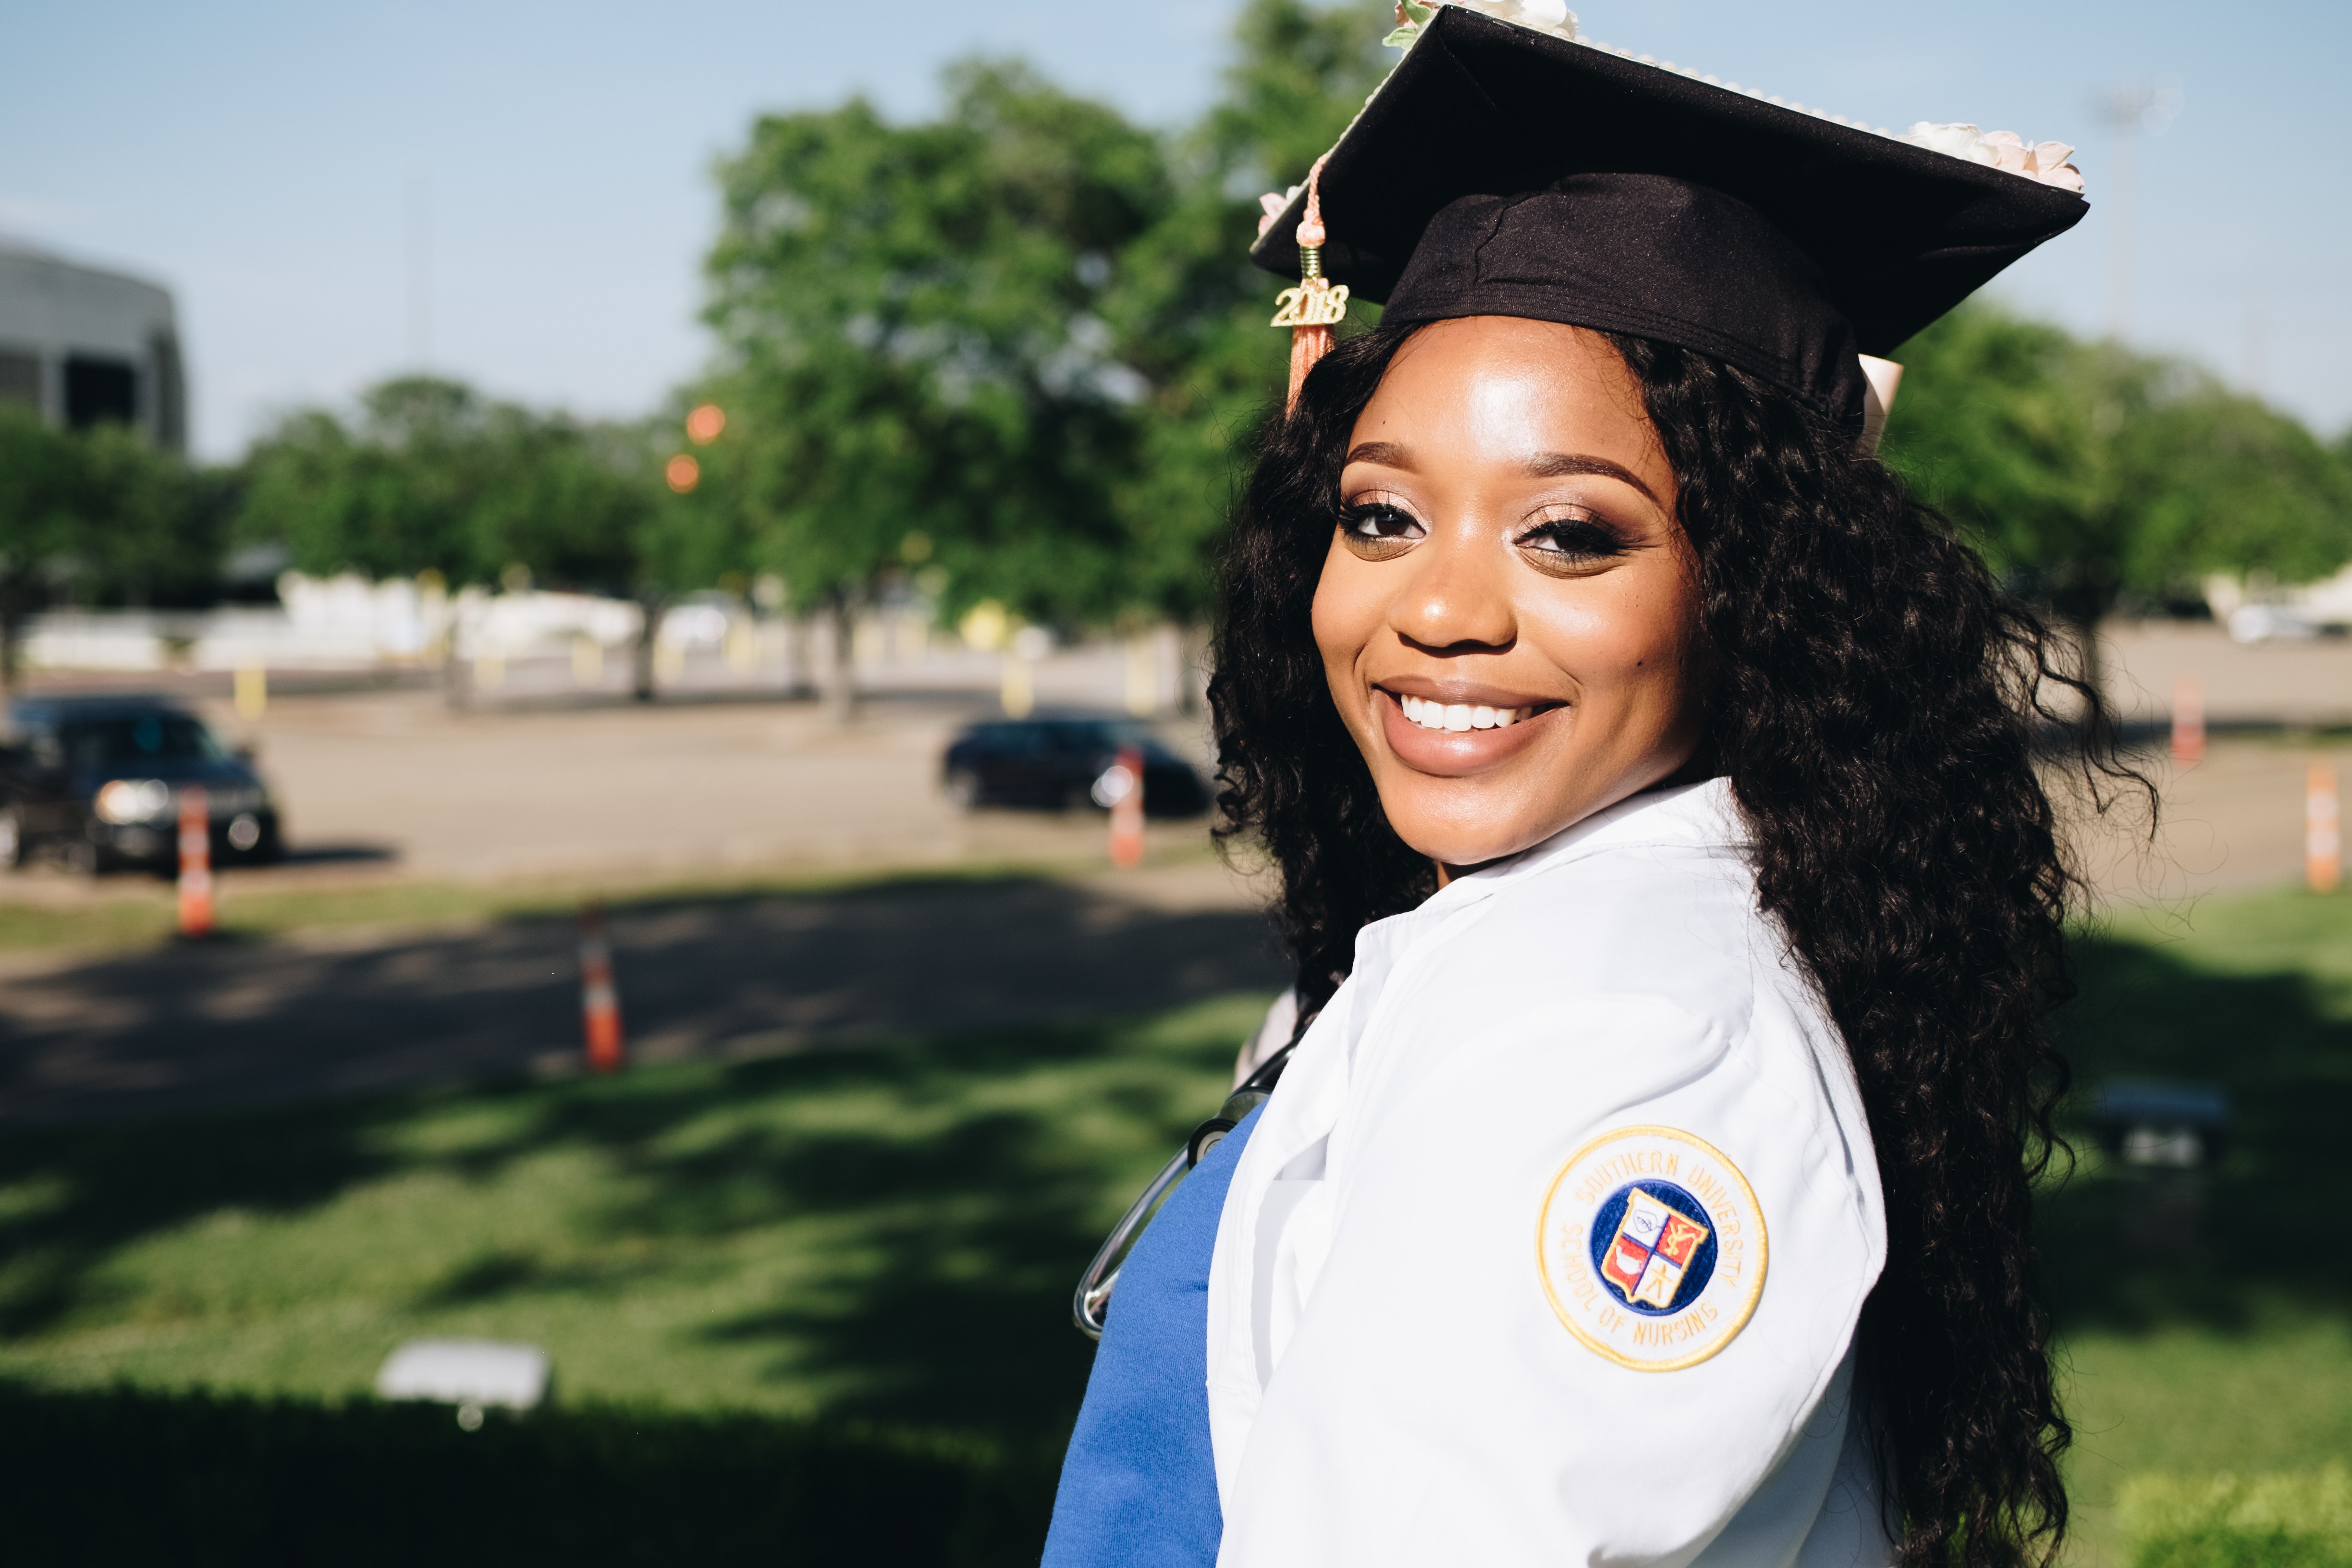
graduation, academic dress, mortarboard, scholar, phd, smile, college, public event, uniform, student, diploma, headgear, event, fun, Academic institution, university